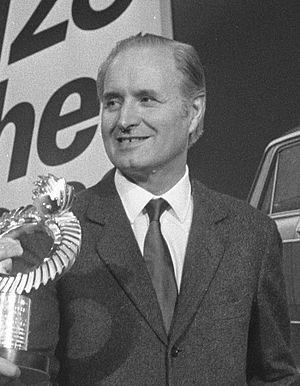
Le Centro Stile FIAT est le bureau d'études du groupe Fiat spécialisé dans la recherche et développement du style des voitures de demain.
Dante Giacosa, né à Rome le 3 janvier 1905 et décédé à Turin le 31 mars 1996, était un ingénieur italien, considéré comme l'un des maîtres de l'école de conception automobile italienne et un des hommes ayant marqué l'industrie automobile mondiale de son époque.